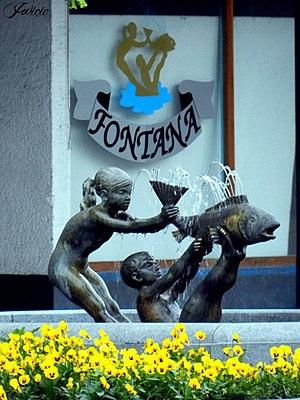
Brčko est une ville du nord de la Bosnie-Herzégovine et le chef-lieu du district de Brčko. Selon les premiers résultats du recensement bosnien de 2013, elle compte 37 619 habitants.